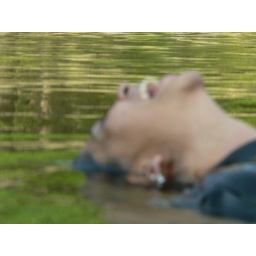
Was unbelievable to float in the water and stare at the clear blue sky!